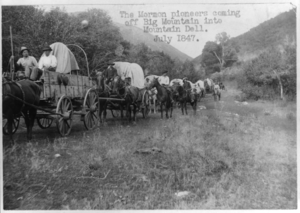
La conquête de l'Ouest est le processus de colonisation par des populations essentiellement d’origine européenne et le gouvernement des États-Unis, au XIXᵉ siècle, de l'immense territoire qui s'étend en Amérique du Nord entre le Mississippi et l'océan Pacifique, habité jusqu'alors par les peuples amérindiens.
L'Église de Jésus-Christ des saints des derniers jours est une Église chrétienne restaurationniste née dans l'État de New York, aux États-Unis, en 1830. Elle se considère comme une religion révélée. Son siège mondial se trouve à Salt Lake City dans l'Utah. Aux États-Unis, avec 6,16 millions de membres, elle est la quatrième confession chrétienne au sens large du terme. À l'échelle mondiale, elle revendique plus de 16 millions de membres.
Les pionniers mormons étaient les membres de l'Église de Jésus-Christ des saints des derniers jours, également connus sous le nom de « saints des derniers jours », qui subirent l'exode lorsqu'ils furent chassés de Nauvoo, en Illinois et entreprirent à pied ou en chariot le trajet de plus de 2 000 km qui les mena jusqu'à la vallée du Grand Lac Salé, un endroit totalement désertique dans les montagnes Rocheuses, situé dans l'actuel État d'Utah, où ils s'établirent définitivement à partir de 1847.